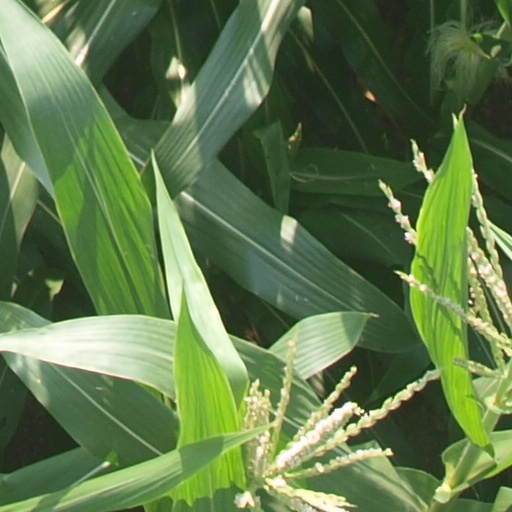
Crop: maize; corn